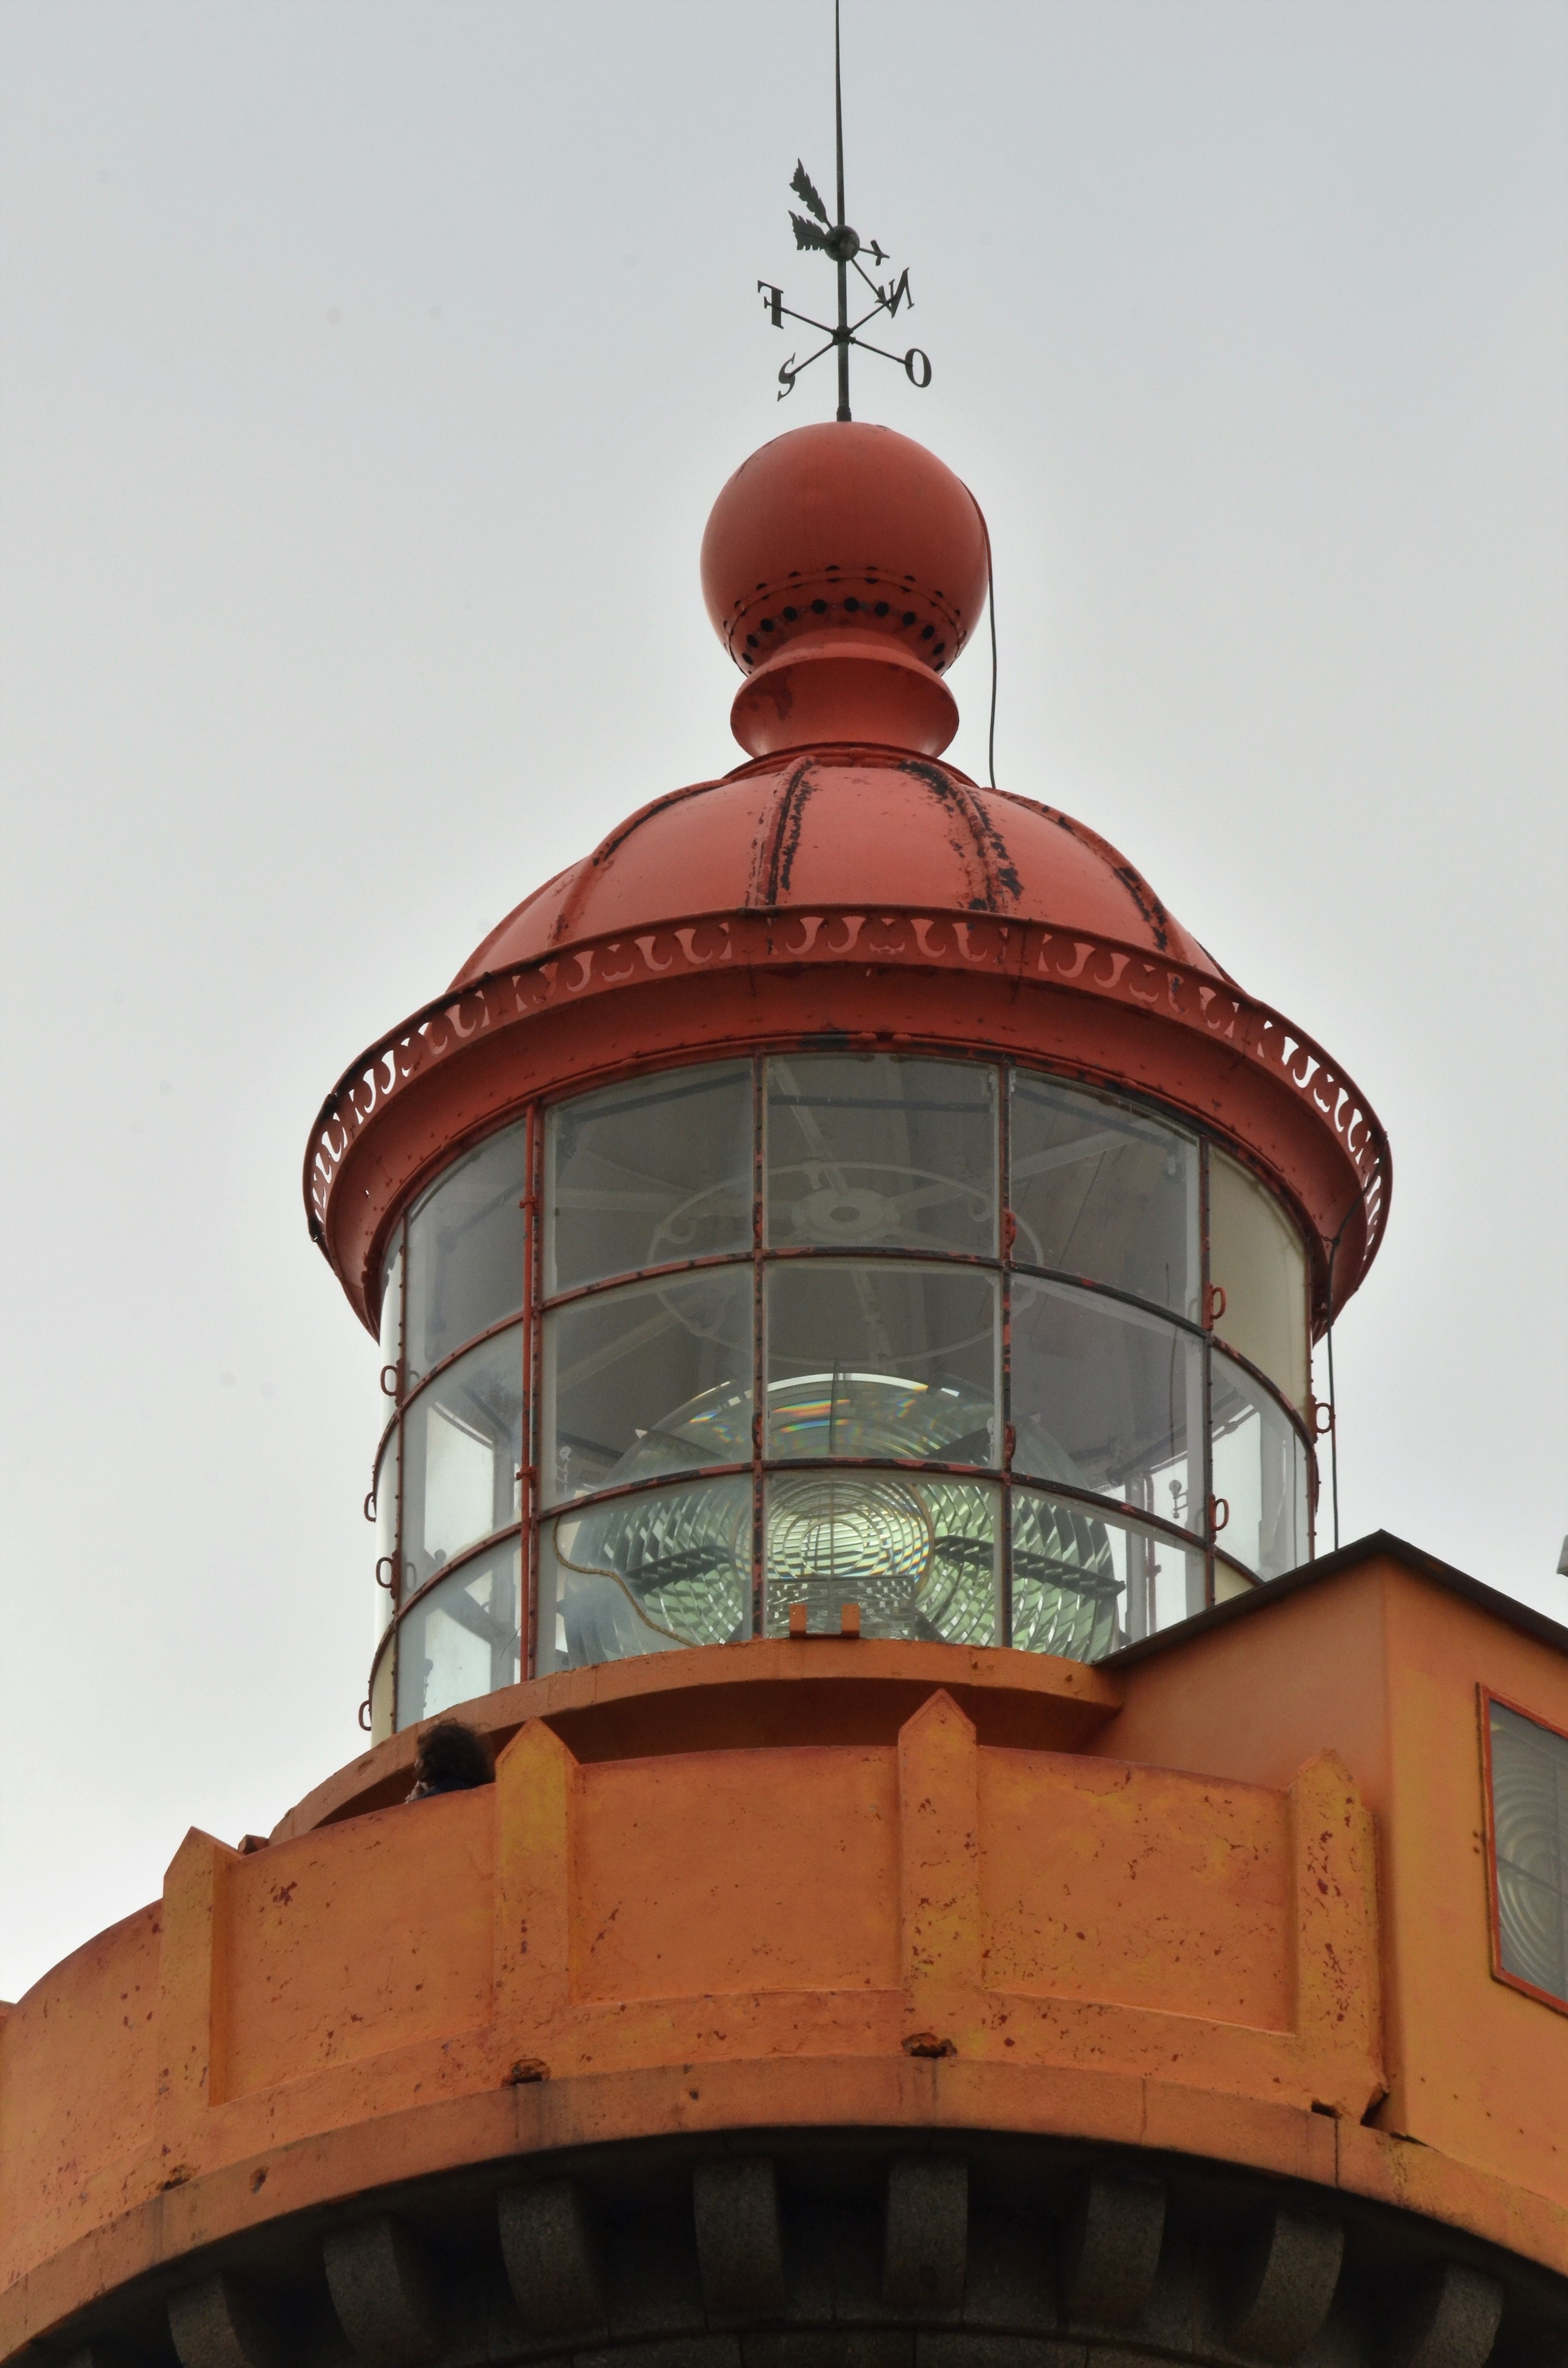
sea, ocean, lighthouse, france, red, tower, lamp, lighting, navigation, dome, rescue, pilots, how to get here, saint mathieu, direction indicator